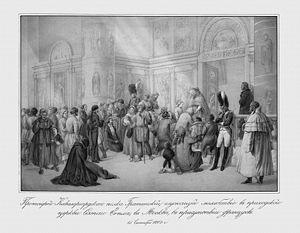
Le Te Deum en ut majeur, WAB 45, d'Anton Bruckner est une œuvre vocale sacrée, pour solistes, chœur et grand orchestre, et orgue ad libitum.
L'incendie de Moscou est un événement de la campagne de Russie. Il éclate le 14 Septembre 1812 lors de la prise de Moscou, lorsque les troupes russes et la plupart des habitants restants abandonnent la ville de Moscou juste devant l'avance de l' empereur français Napoléon dans la ville après la bataille de Borodino. L'incendie a pratiquement détruit la ville, qui avait été en grande partie abandonnée par ses habitants le mois précédent.